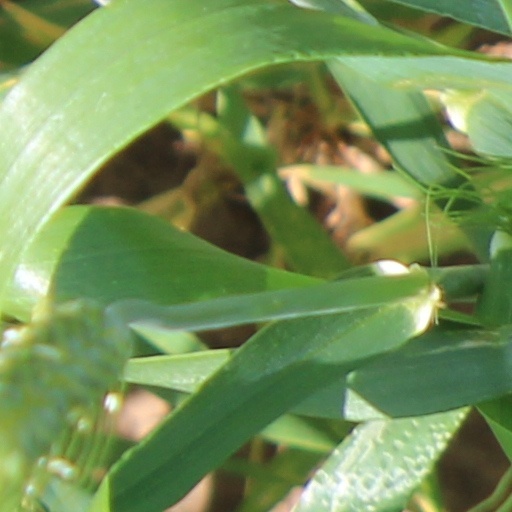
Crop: wheat